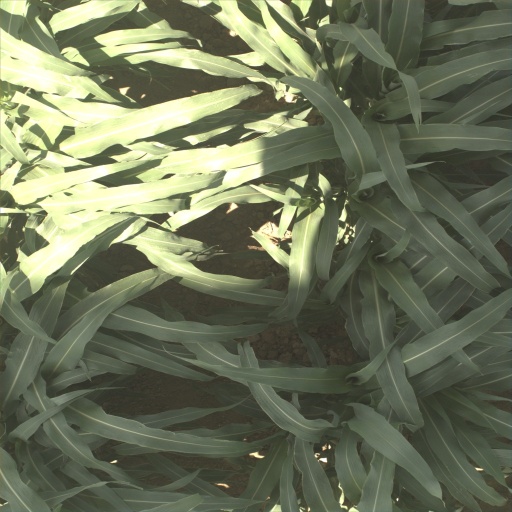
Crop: sorghum